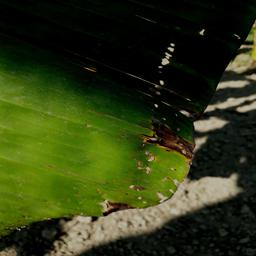
Label: POTASSIUM DEFICIENCY